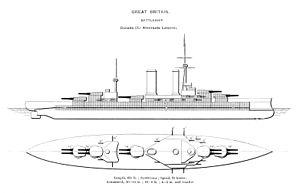
La classe Almirante Latorre était composée de deux cuirassés construits par la société britannique Armstrong Whitworth pour le compte de la Marine chilienne. Seul l'Almirante Latorre fut terminé en tant que cuirassé, l'autre, l'Almirante Cochrane fut transformé en porte-avions. Les deux navires furent vendus à la Royal Navy avant la fin de leur construction et furent renommés HMS Canada et HMS Eagle. Sous leurs noms chiliens, ils honoraient les amiraux Juan José Latorre et Thomas Cochrane.
La classe Rivadavia était composée de deux cuirassés construits par la société américaine Fore River Shipbuilding pour le compte de la Marine argentine. Ils furent nommés ARA Rivadavia et ARA Moreno en l'honneur deux figures majeures de l'histoire argentine, Bernardino Rivadavia et Mariano Moreno. Les deux navires étaient la réponse de l'Argentine à la classe Minas Geraes brésilienne.
Une course à l’armement naval entre l'Argentine, le Brésil et le Chili, les pays les plus puissants et les plus riches d’Amérique du Sud, commença au début du XXᵉ siècle, lorsque le gouvernement brésilien commanda trois « dreadnoughts », de formidables cuirassés dont les capacités dépassaient de loin celles des anciens navires des marines du monde entier.